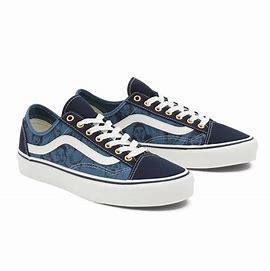
Brand: Vans
Model: Style 36 Decon Sf